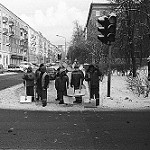
Label: street